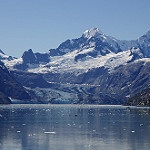
Scene: Outdoor